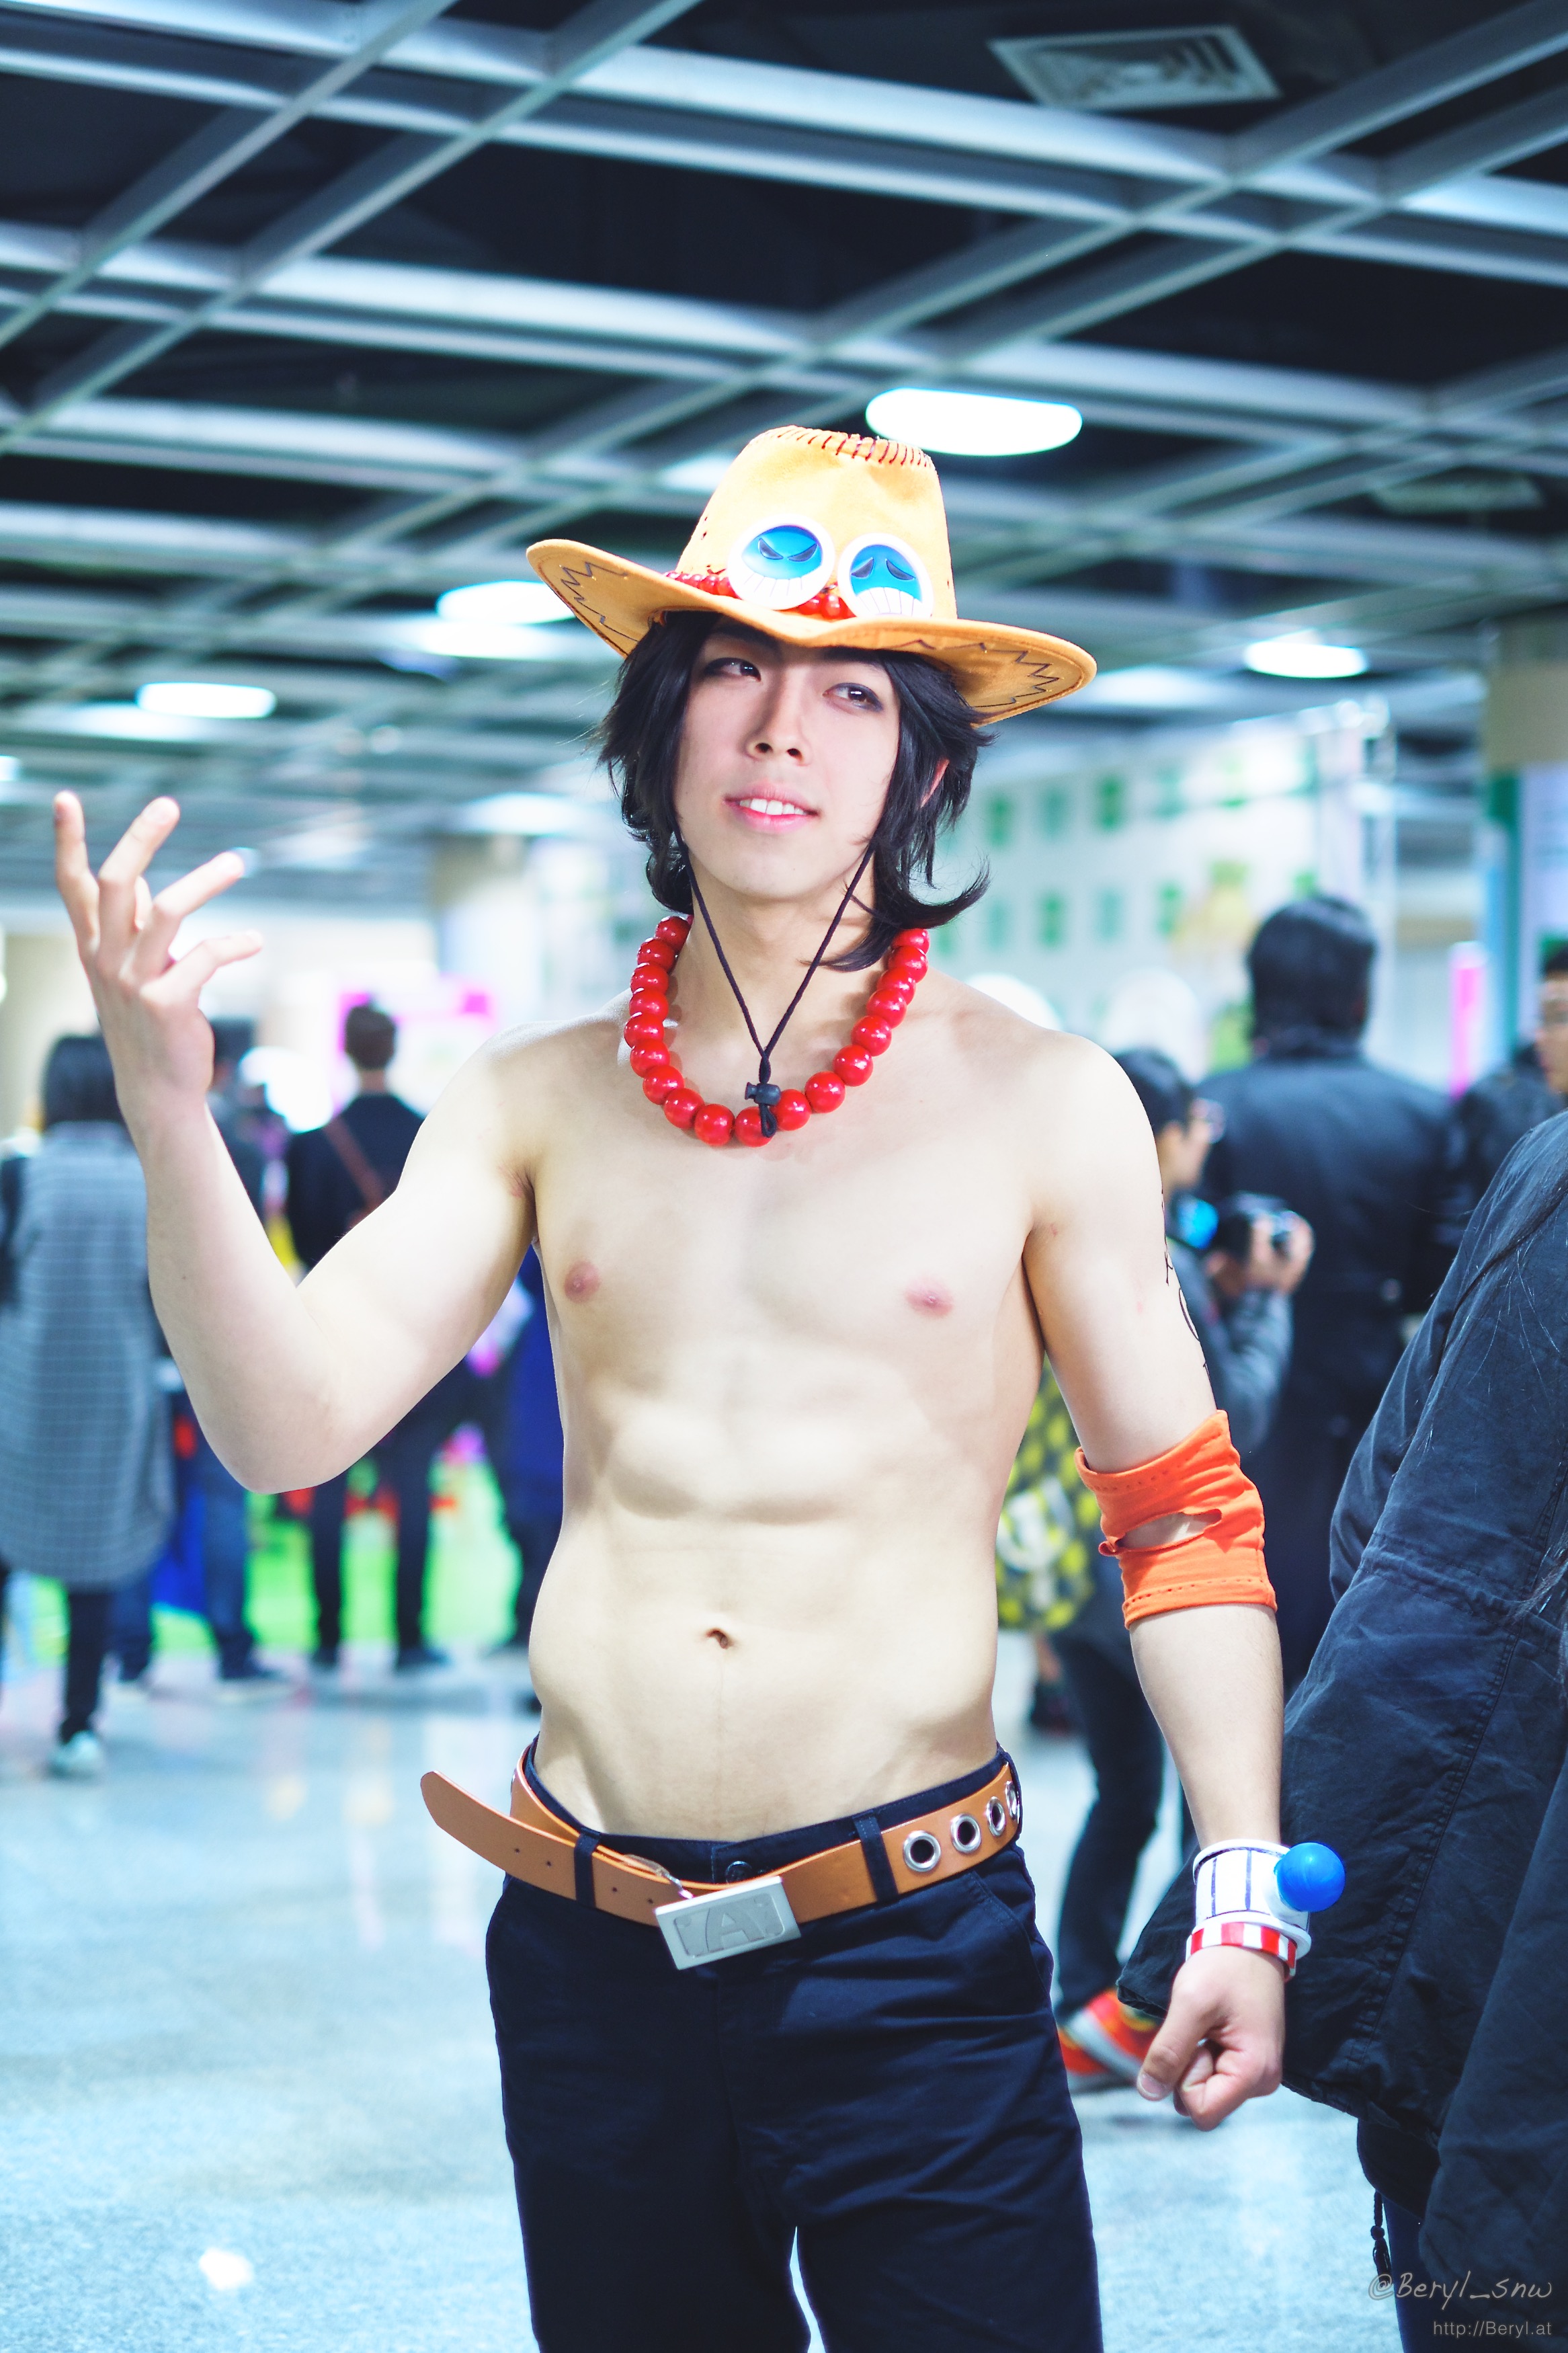
man, people, boy, fujifilm, portrait, model, clothing, 2015, face, cosplay, 35mm, canton, costume, anime, comic, comiccon, xf35mmf14r, xpro1, yaca, strong, convention